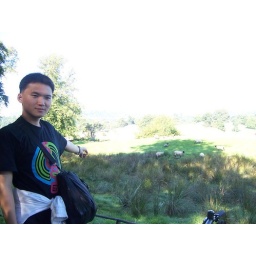
0908 bike tour around lake district